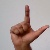
The image shows a hand gesture representing the letter 'L' in Indian Sign Language.